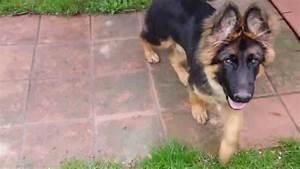
dog